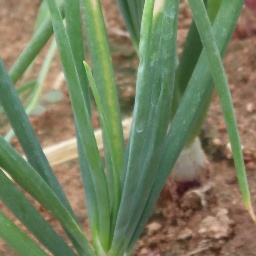
Label: healthy